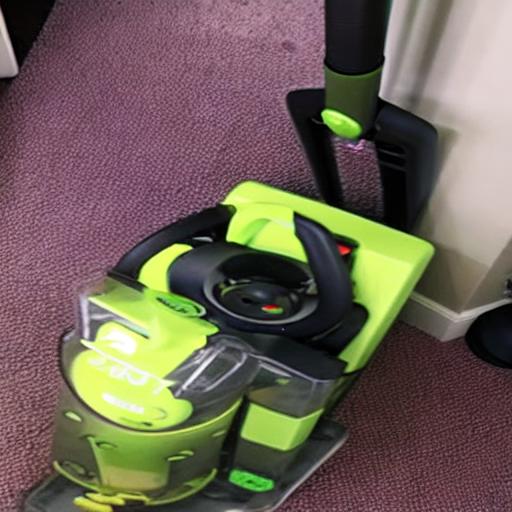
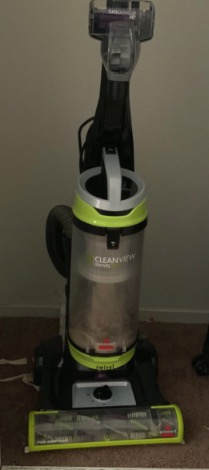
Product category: items_vacuum
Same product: no